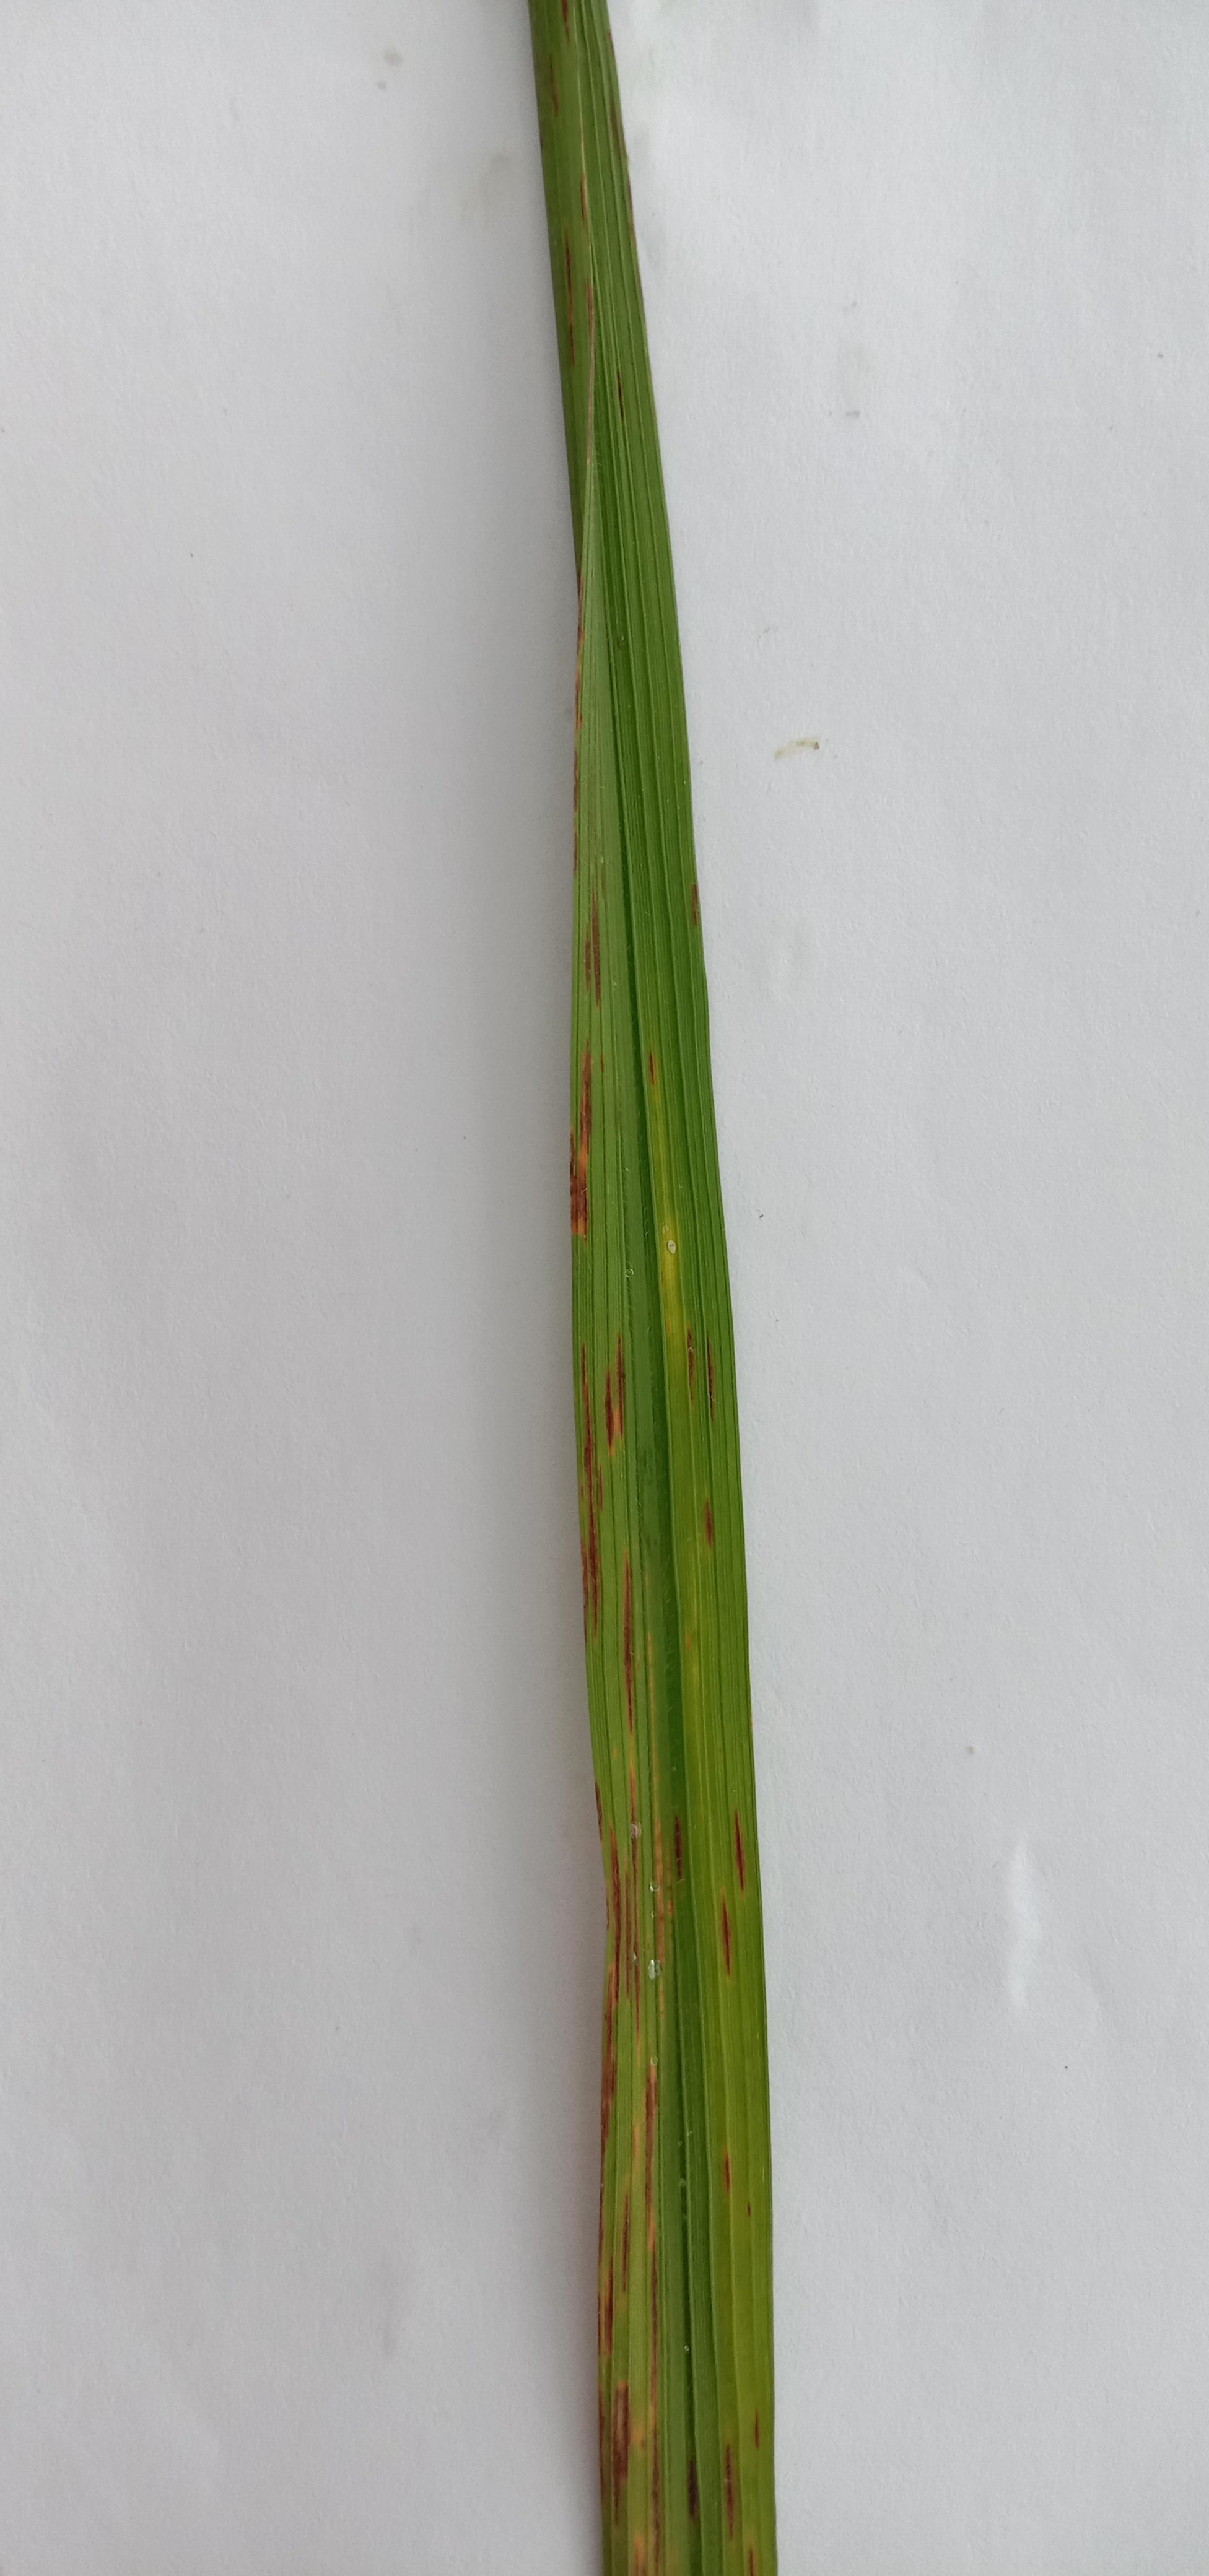
Label: Rice___Leaf_Blast